Mélanie de Jesus dos Santos

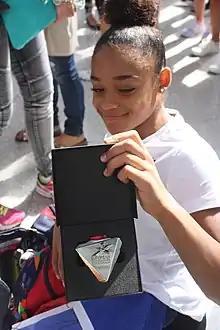
de Jesus dos Santos with her team silver medal from the 2018 European Championships

In March, she competed at the World Challenge Cup in Antalya where she won gold on the uneven bars and won bronze on floor exercise. In April she competed at the World Challenge Cup in Osijek, Croatia. She won two gold medals – one on the uneven bars and one on floor exercise; additionally she won bronze on balance beam. De Jesus does Santos announced that she would skip the 2024 European Championships in order to focus on perfecting her routines in preparation for the 2024 Olympic Games.